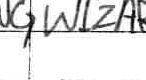
Label: Wizards